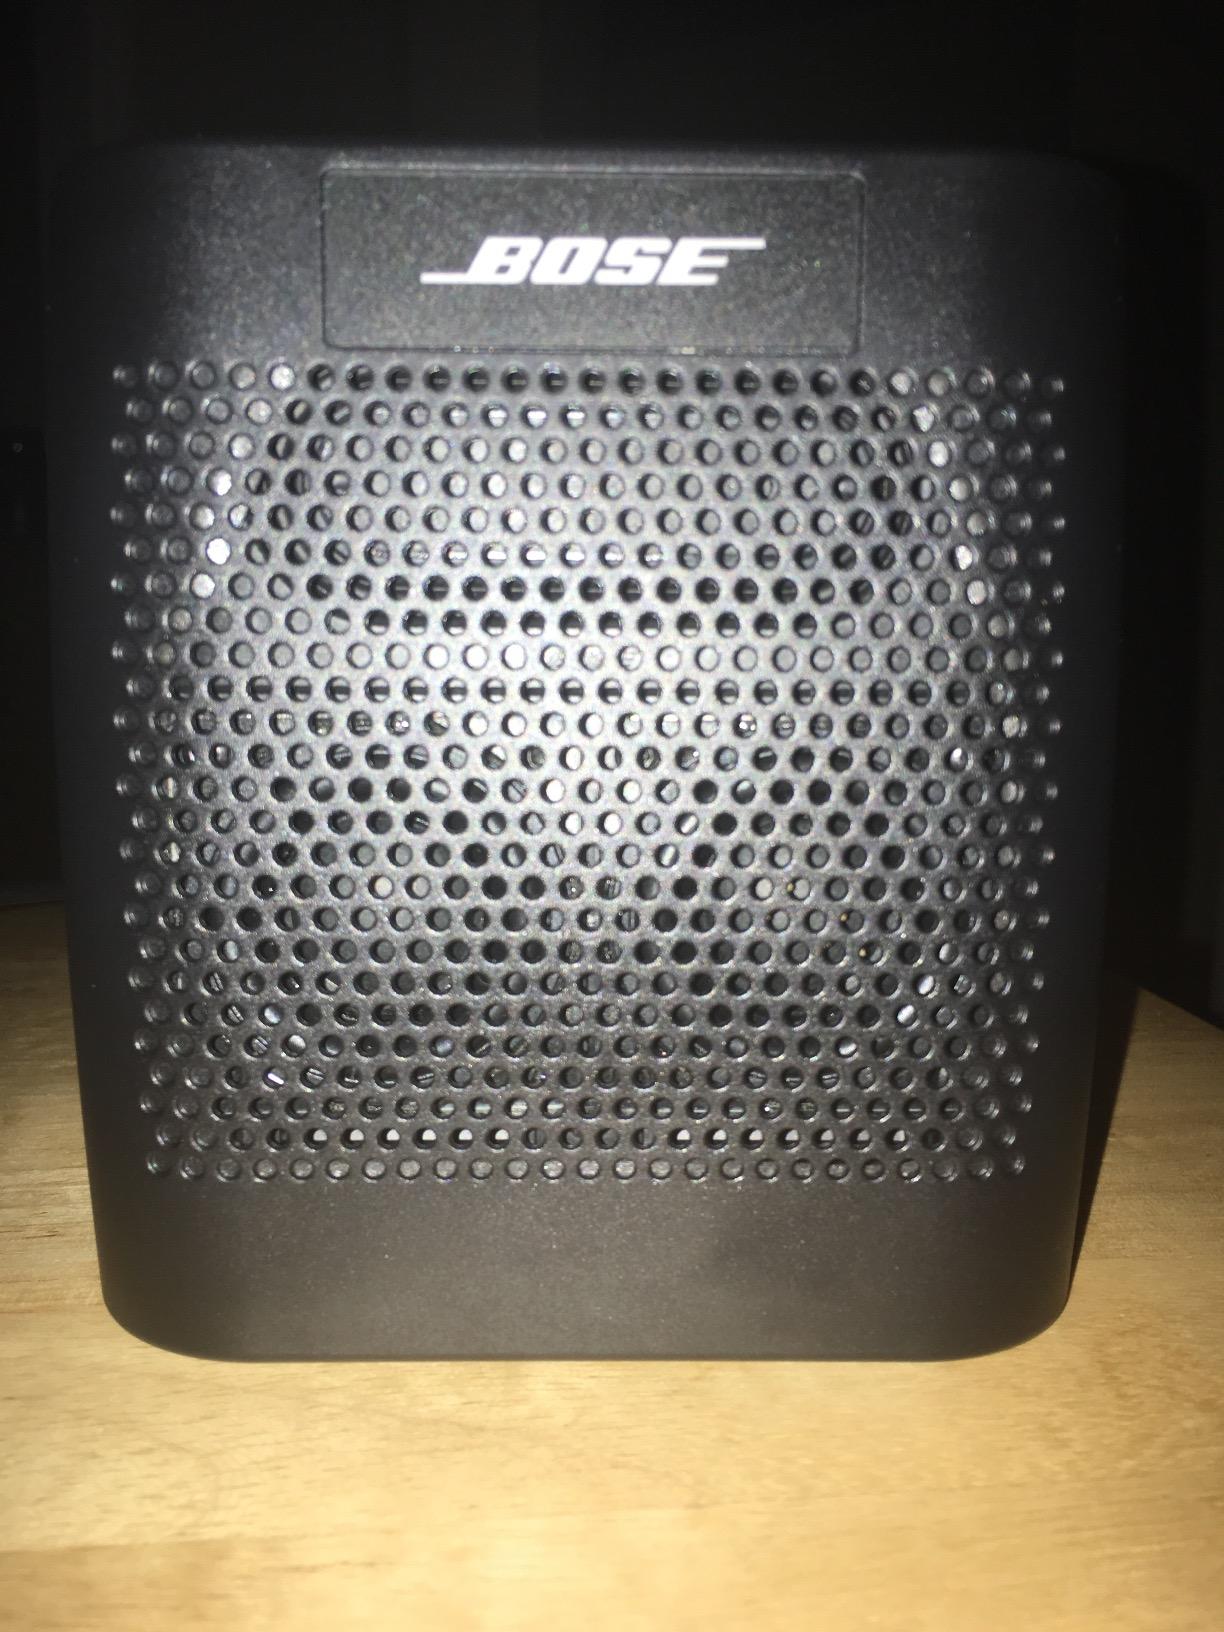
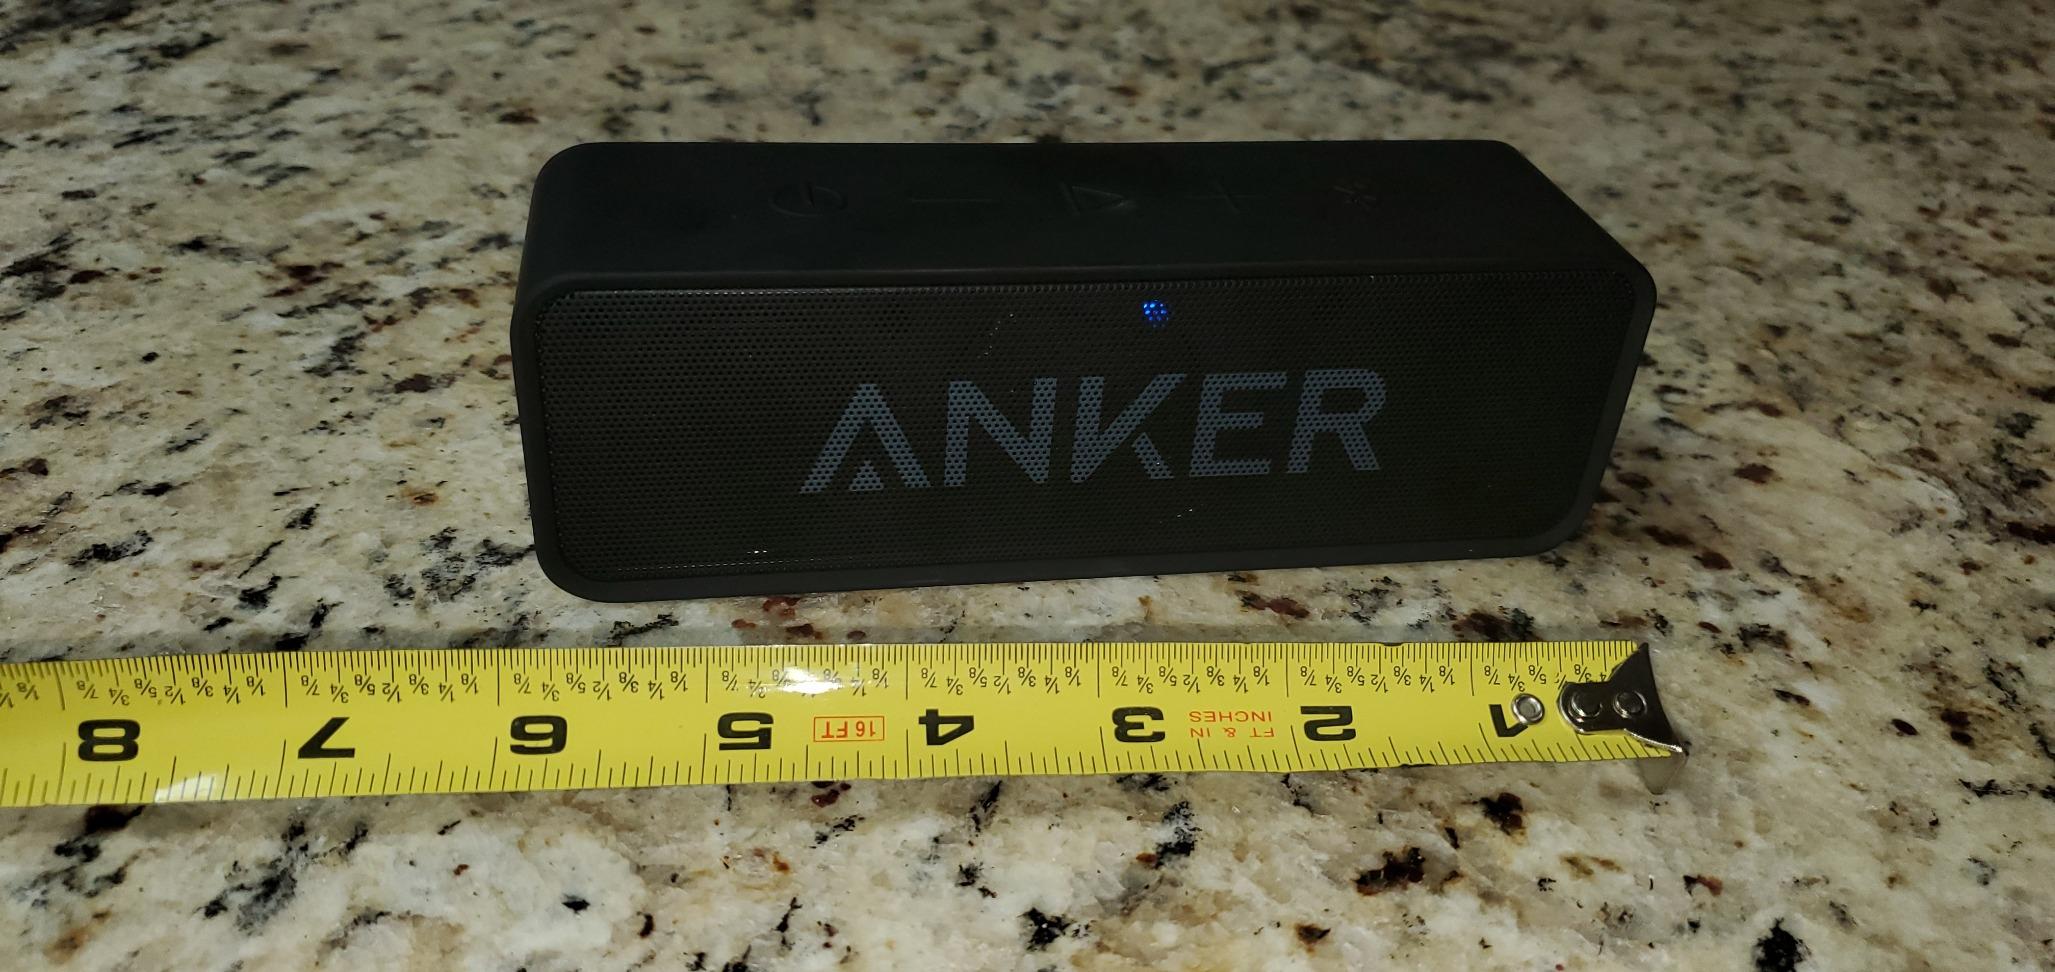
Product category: speaker
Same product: no